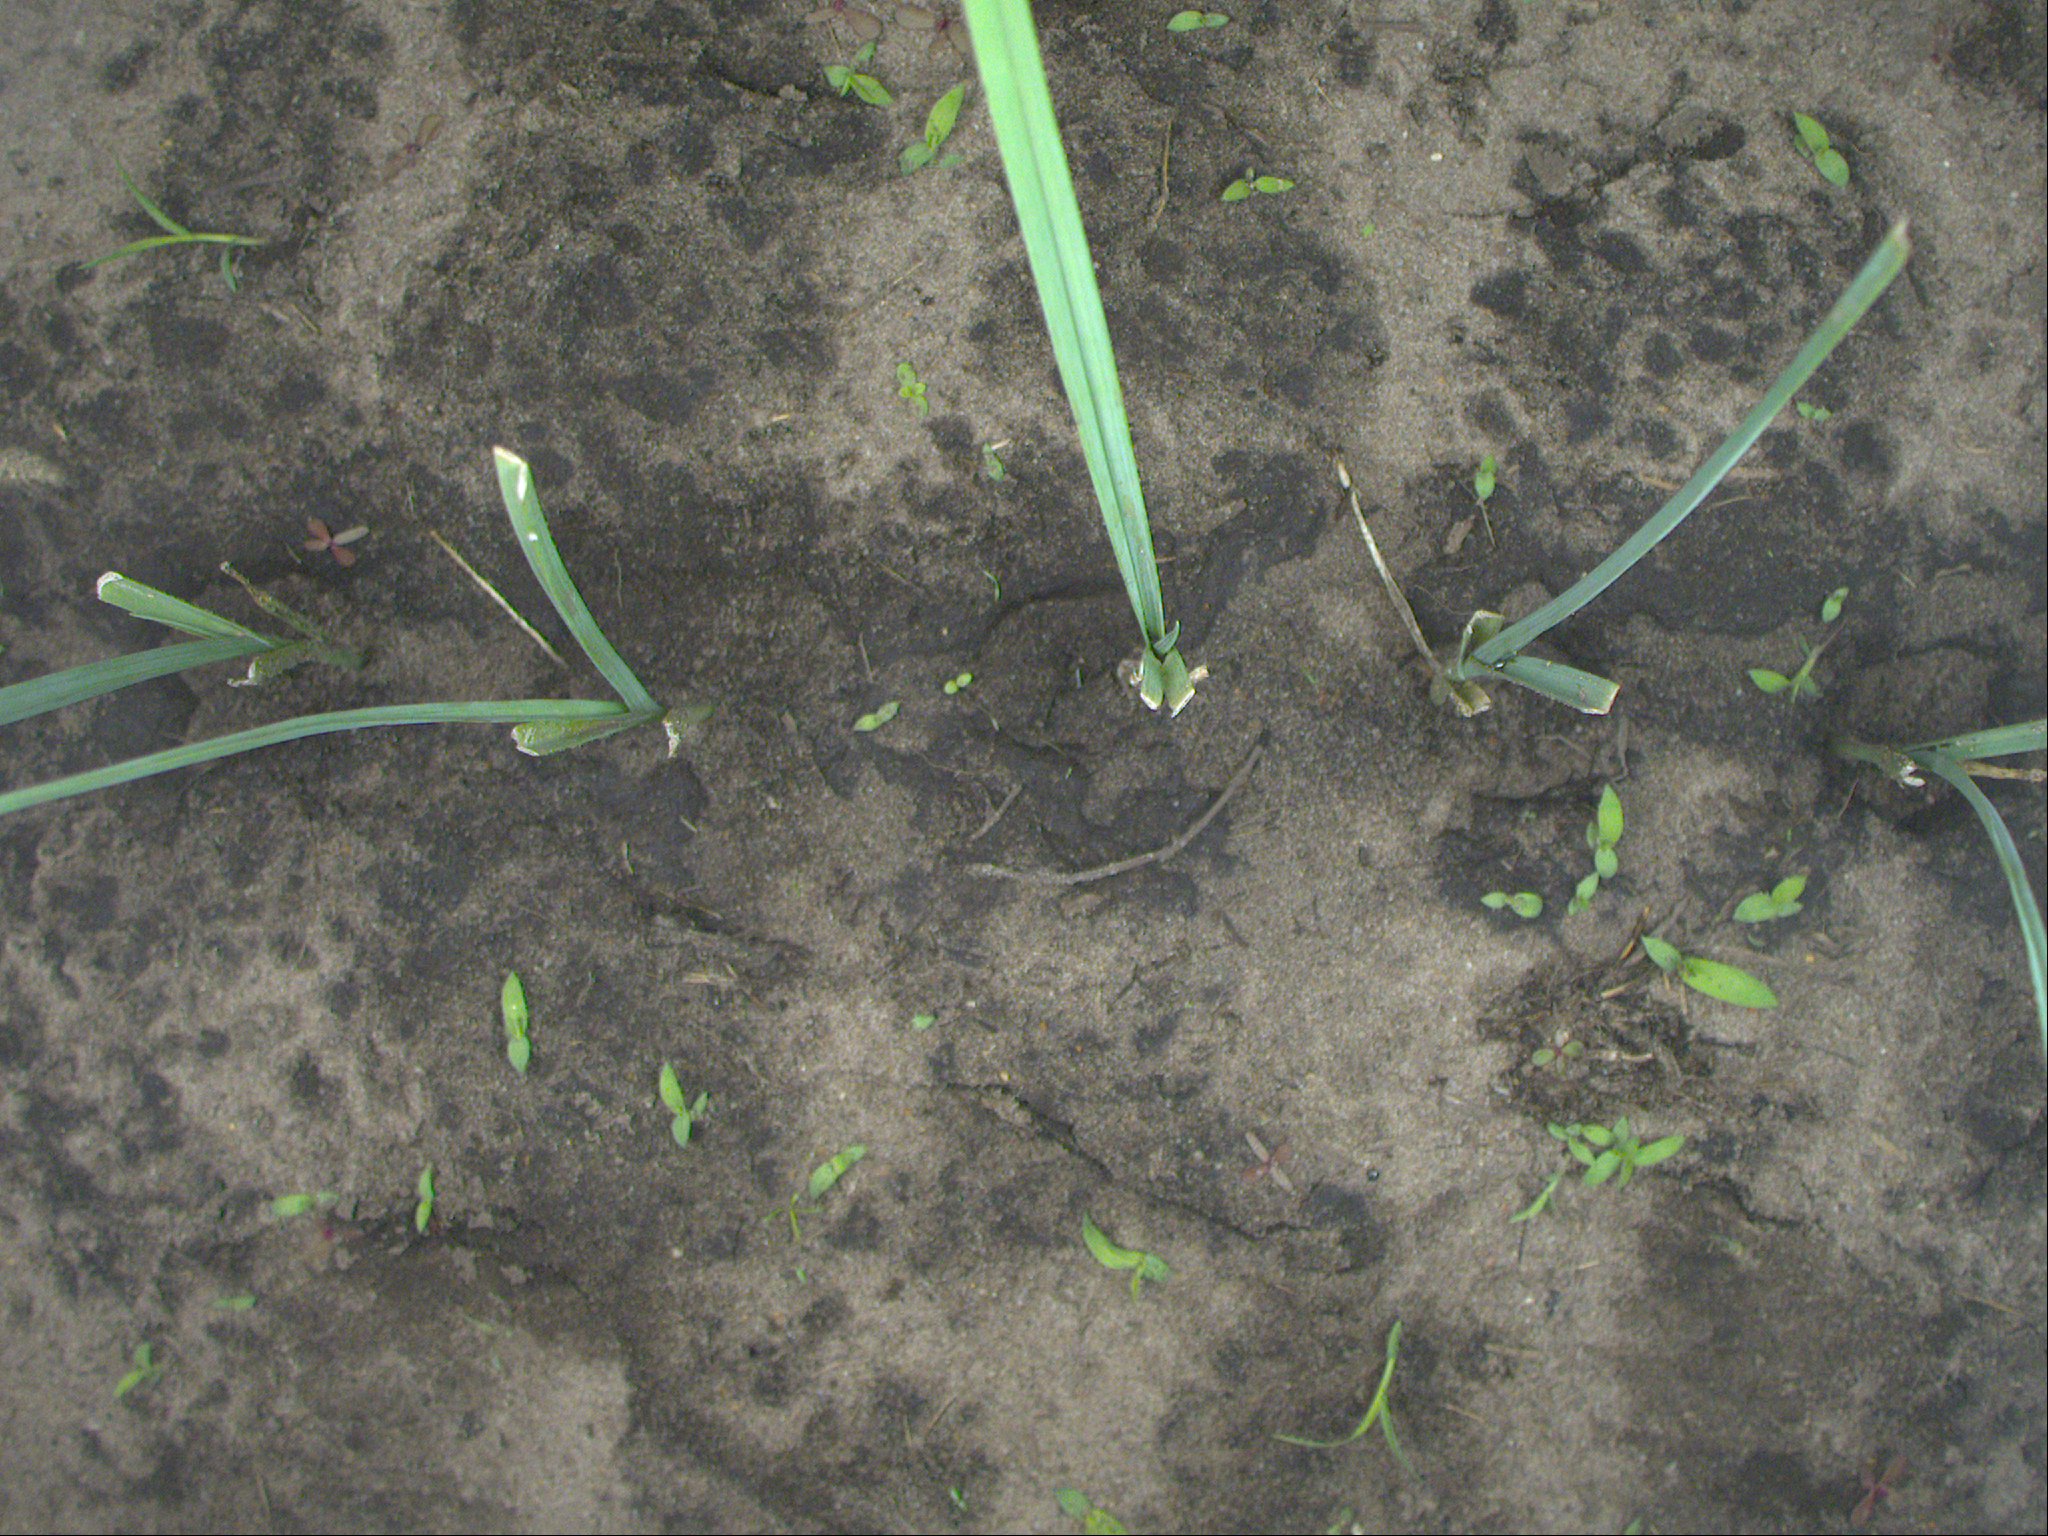
Crop: leek
Objects: leek, leek, leek, leek, leek, stem_leek, stem_leek, stem_leek, stem_leek, stem_leek